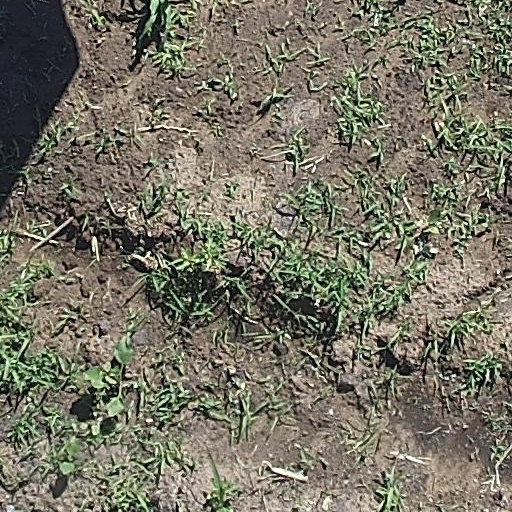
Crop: maize; corn